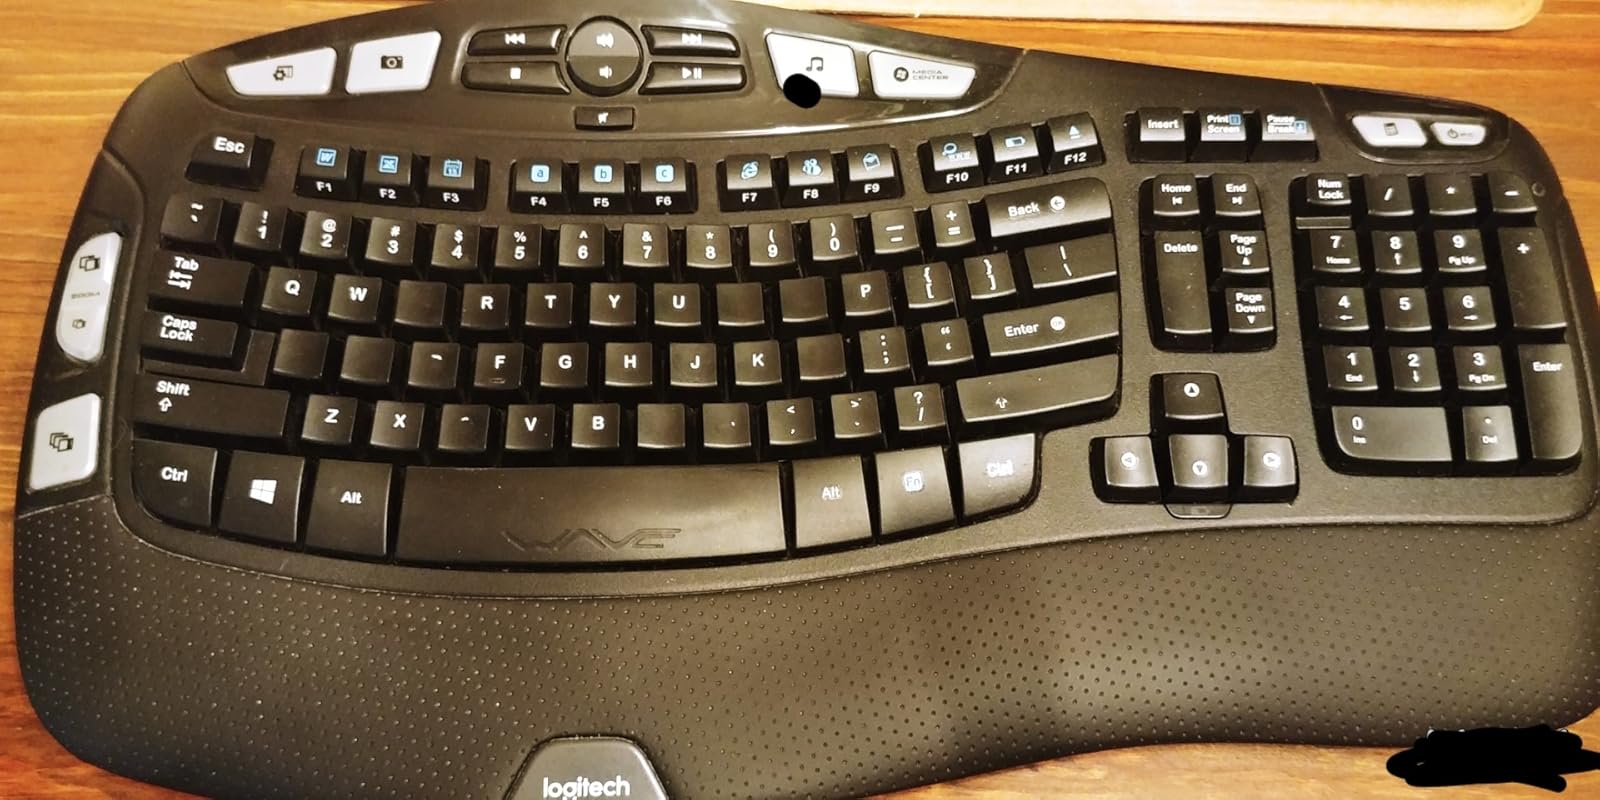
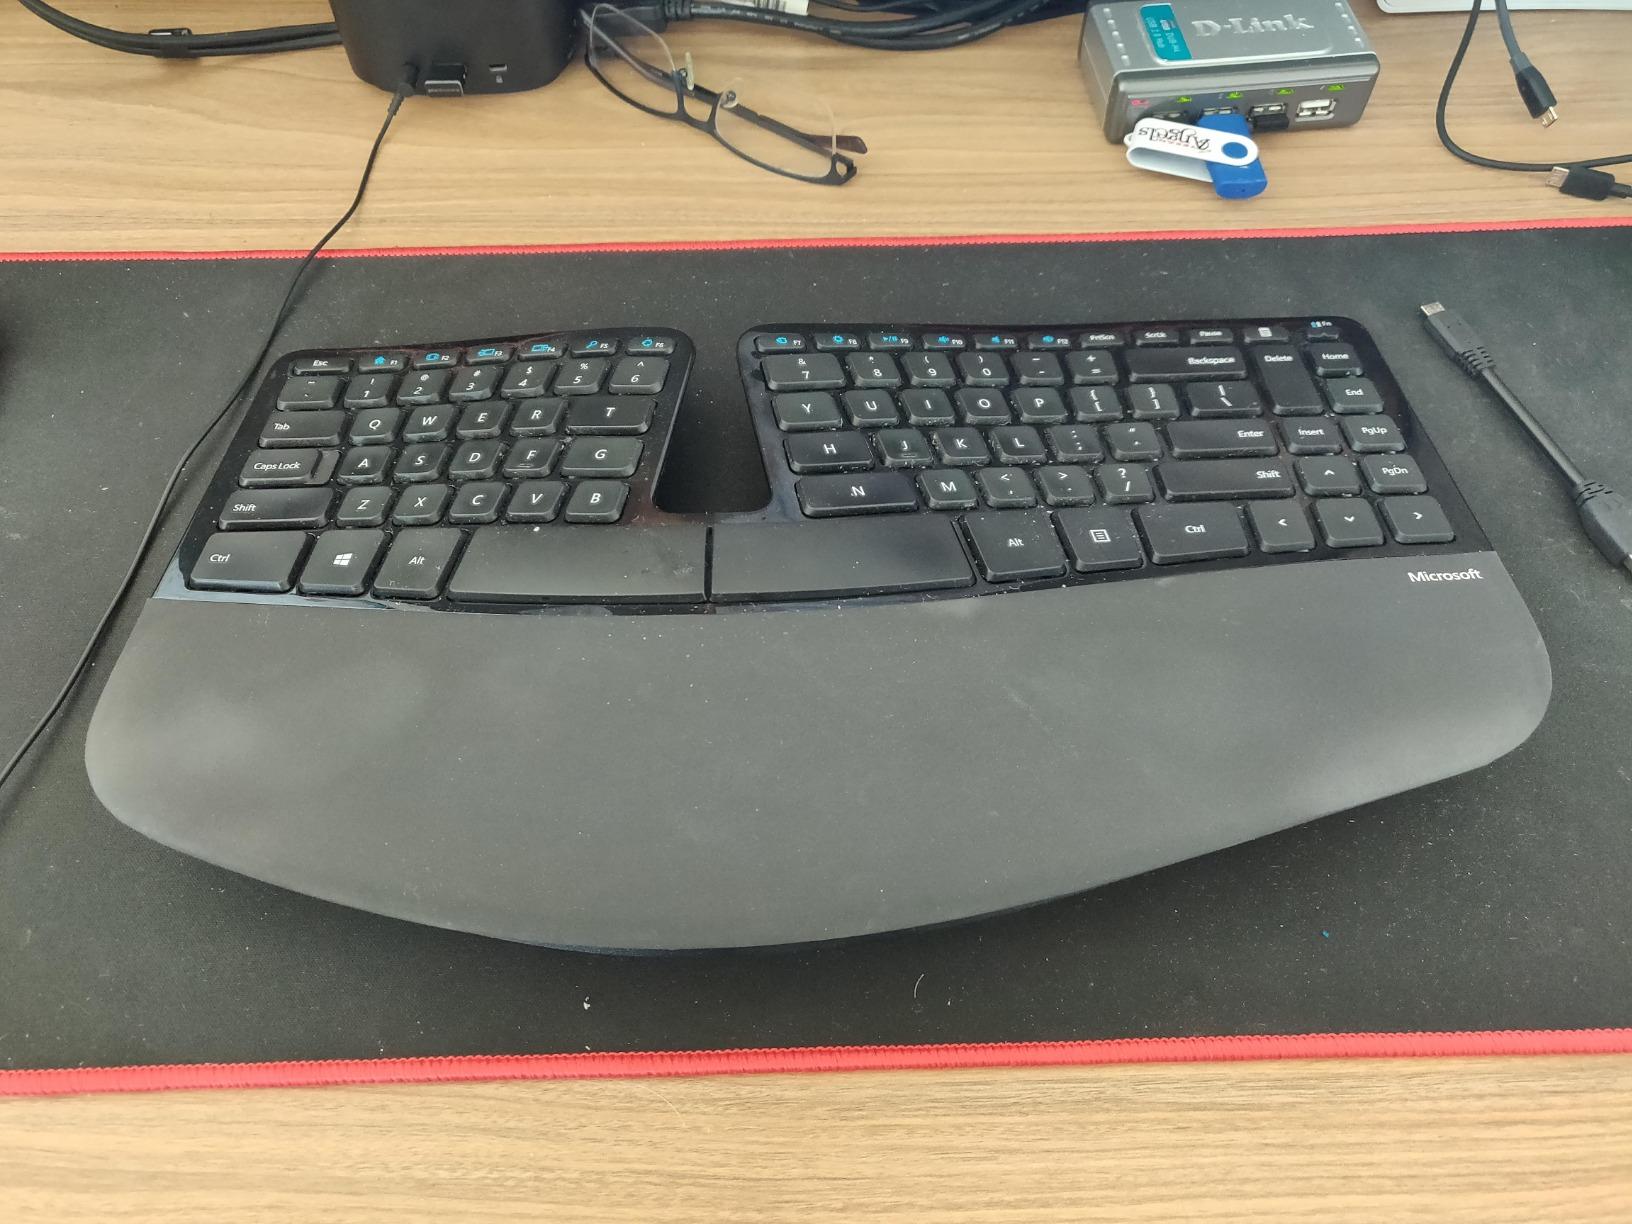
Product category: keyboard
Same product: no